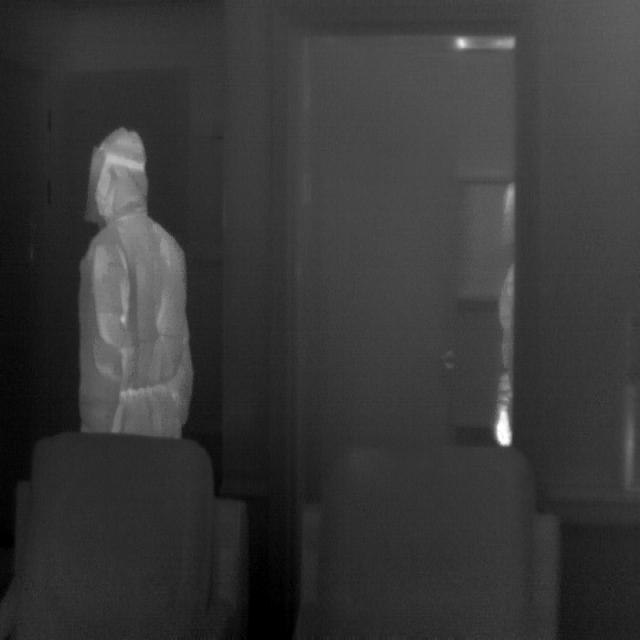
Detected objects:
label: person